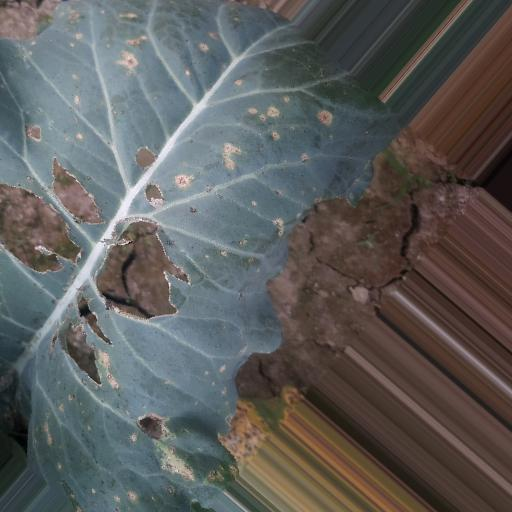
Label: Black Rot